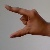
The image shows a hand gesture representing the letter 'Z' in Indian Sign Language.